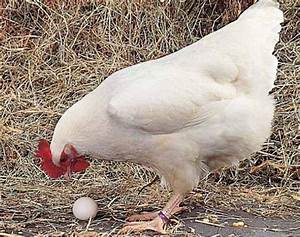
Label: chicken